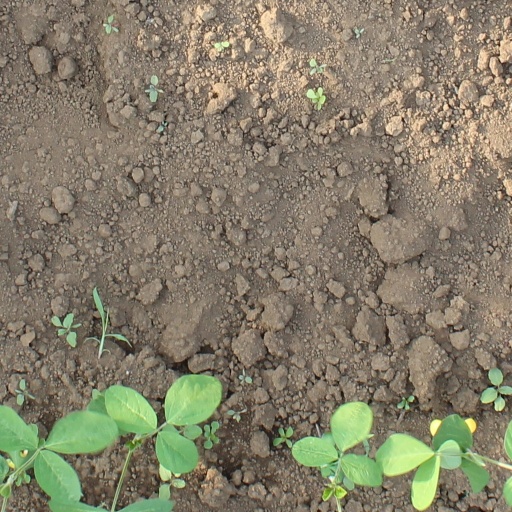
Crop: soybean